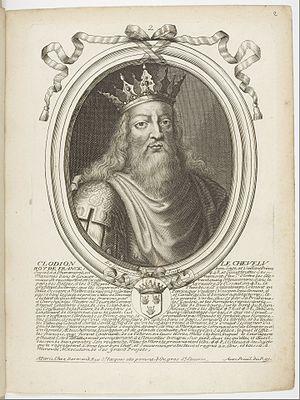
Les augustes représentations de tous les rois de France, depuis Pharamond jusqu'à Louis XIV,... avec un abrégé historique sous chacun, contenant leurs naissances, inclinations et actions plus remarquables pendant leurs règnes
Clodion dit « le Chevelu » appelé dans les sources primaires Cloio ou Chlogio, né vers 390 et mort vers 450, est un chef des Francs saliens, l’un des peuples germaniques qui constituent la ligue des Francs. Il est essentiellement connu pour être le plus ancien roi de la dynastie des Mérovingiens dont l’existence soit certaine. Clodion n’est connu que par deux brèves mentions, ce qui rend difficile l’établissement d’une biographie par les historiens.